Museum of Wisconsin Art

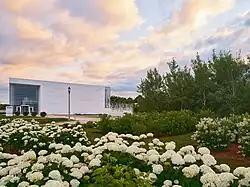

A vital cultural center, educational institution, an expanding network of ideas, the Museum of Wisconsin Art (MOWA) collects and interprets American art through the lens of a single state. Informed by dynamic initiatives and collaborations, MOWA is an innovative forum for contemporary artists, socially relevant exhibitions, lectures by artists and experts in the field, and engaging classes and activities for all ages. MOWA is located in West Bend, with satellite venues in Milwaukee and Madison.